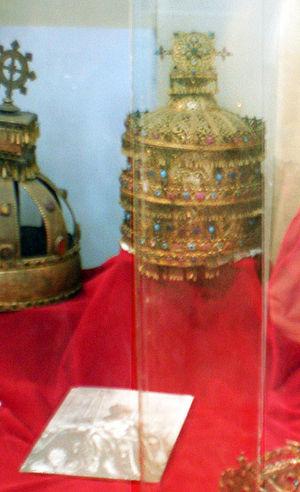
Couronne de l'empereur Ménélik II - Musée national d'Addis Abeba
Menelik II, né sous le nom de Sahle Maryam, est prince, negus du Choa, puis empereur d'Éthiopie. Il est également connu sous son nom de cavalier Abba Dagnew.